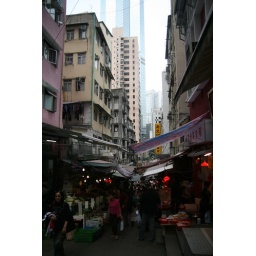
It was really cool that there were old buildings and street stands in the middle of the modern skyscrapers.